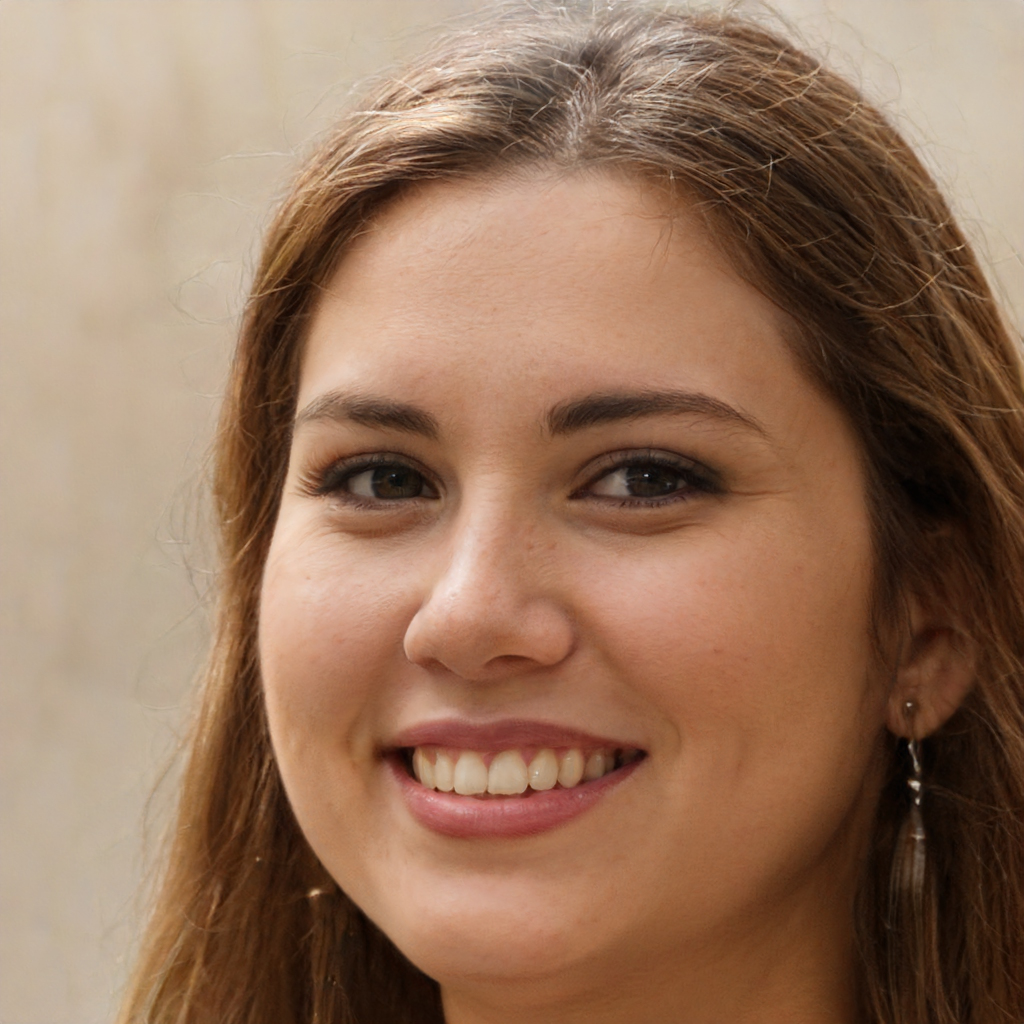
Label: Colored